Describe the emotion expressed in this image:  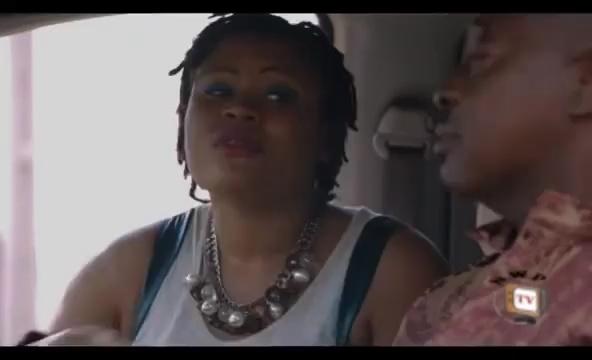
This person displays Suffering, valence and arousal with high intensity.